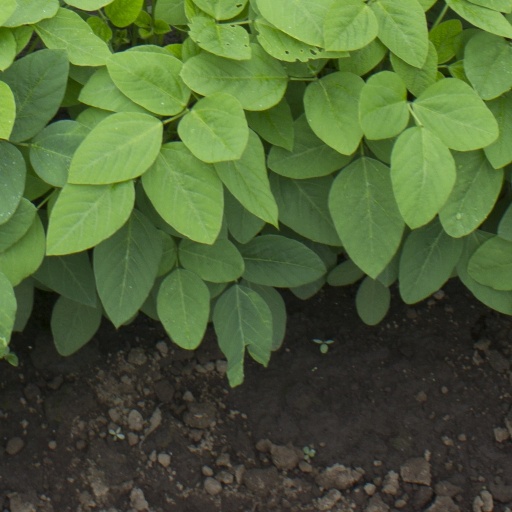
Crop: soybean